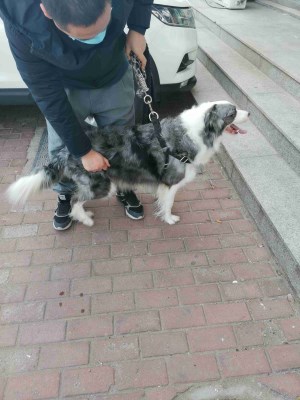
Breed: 2594-n000109-Border_collie